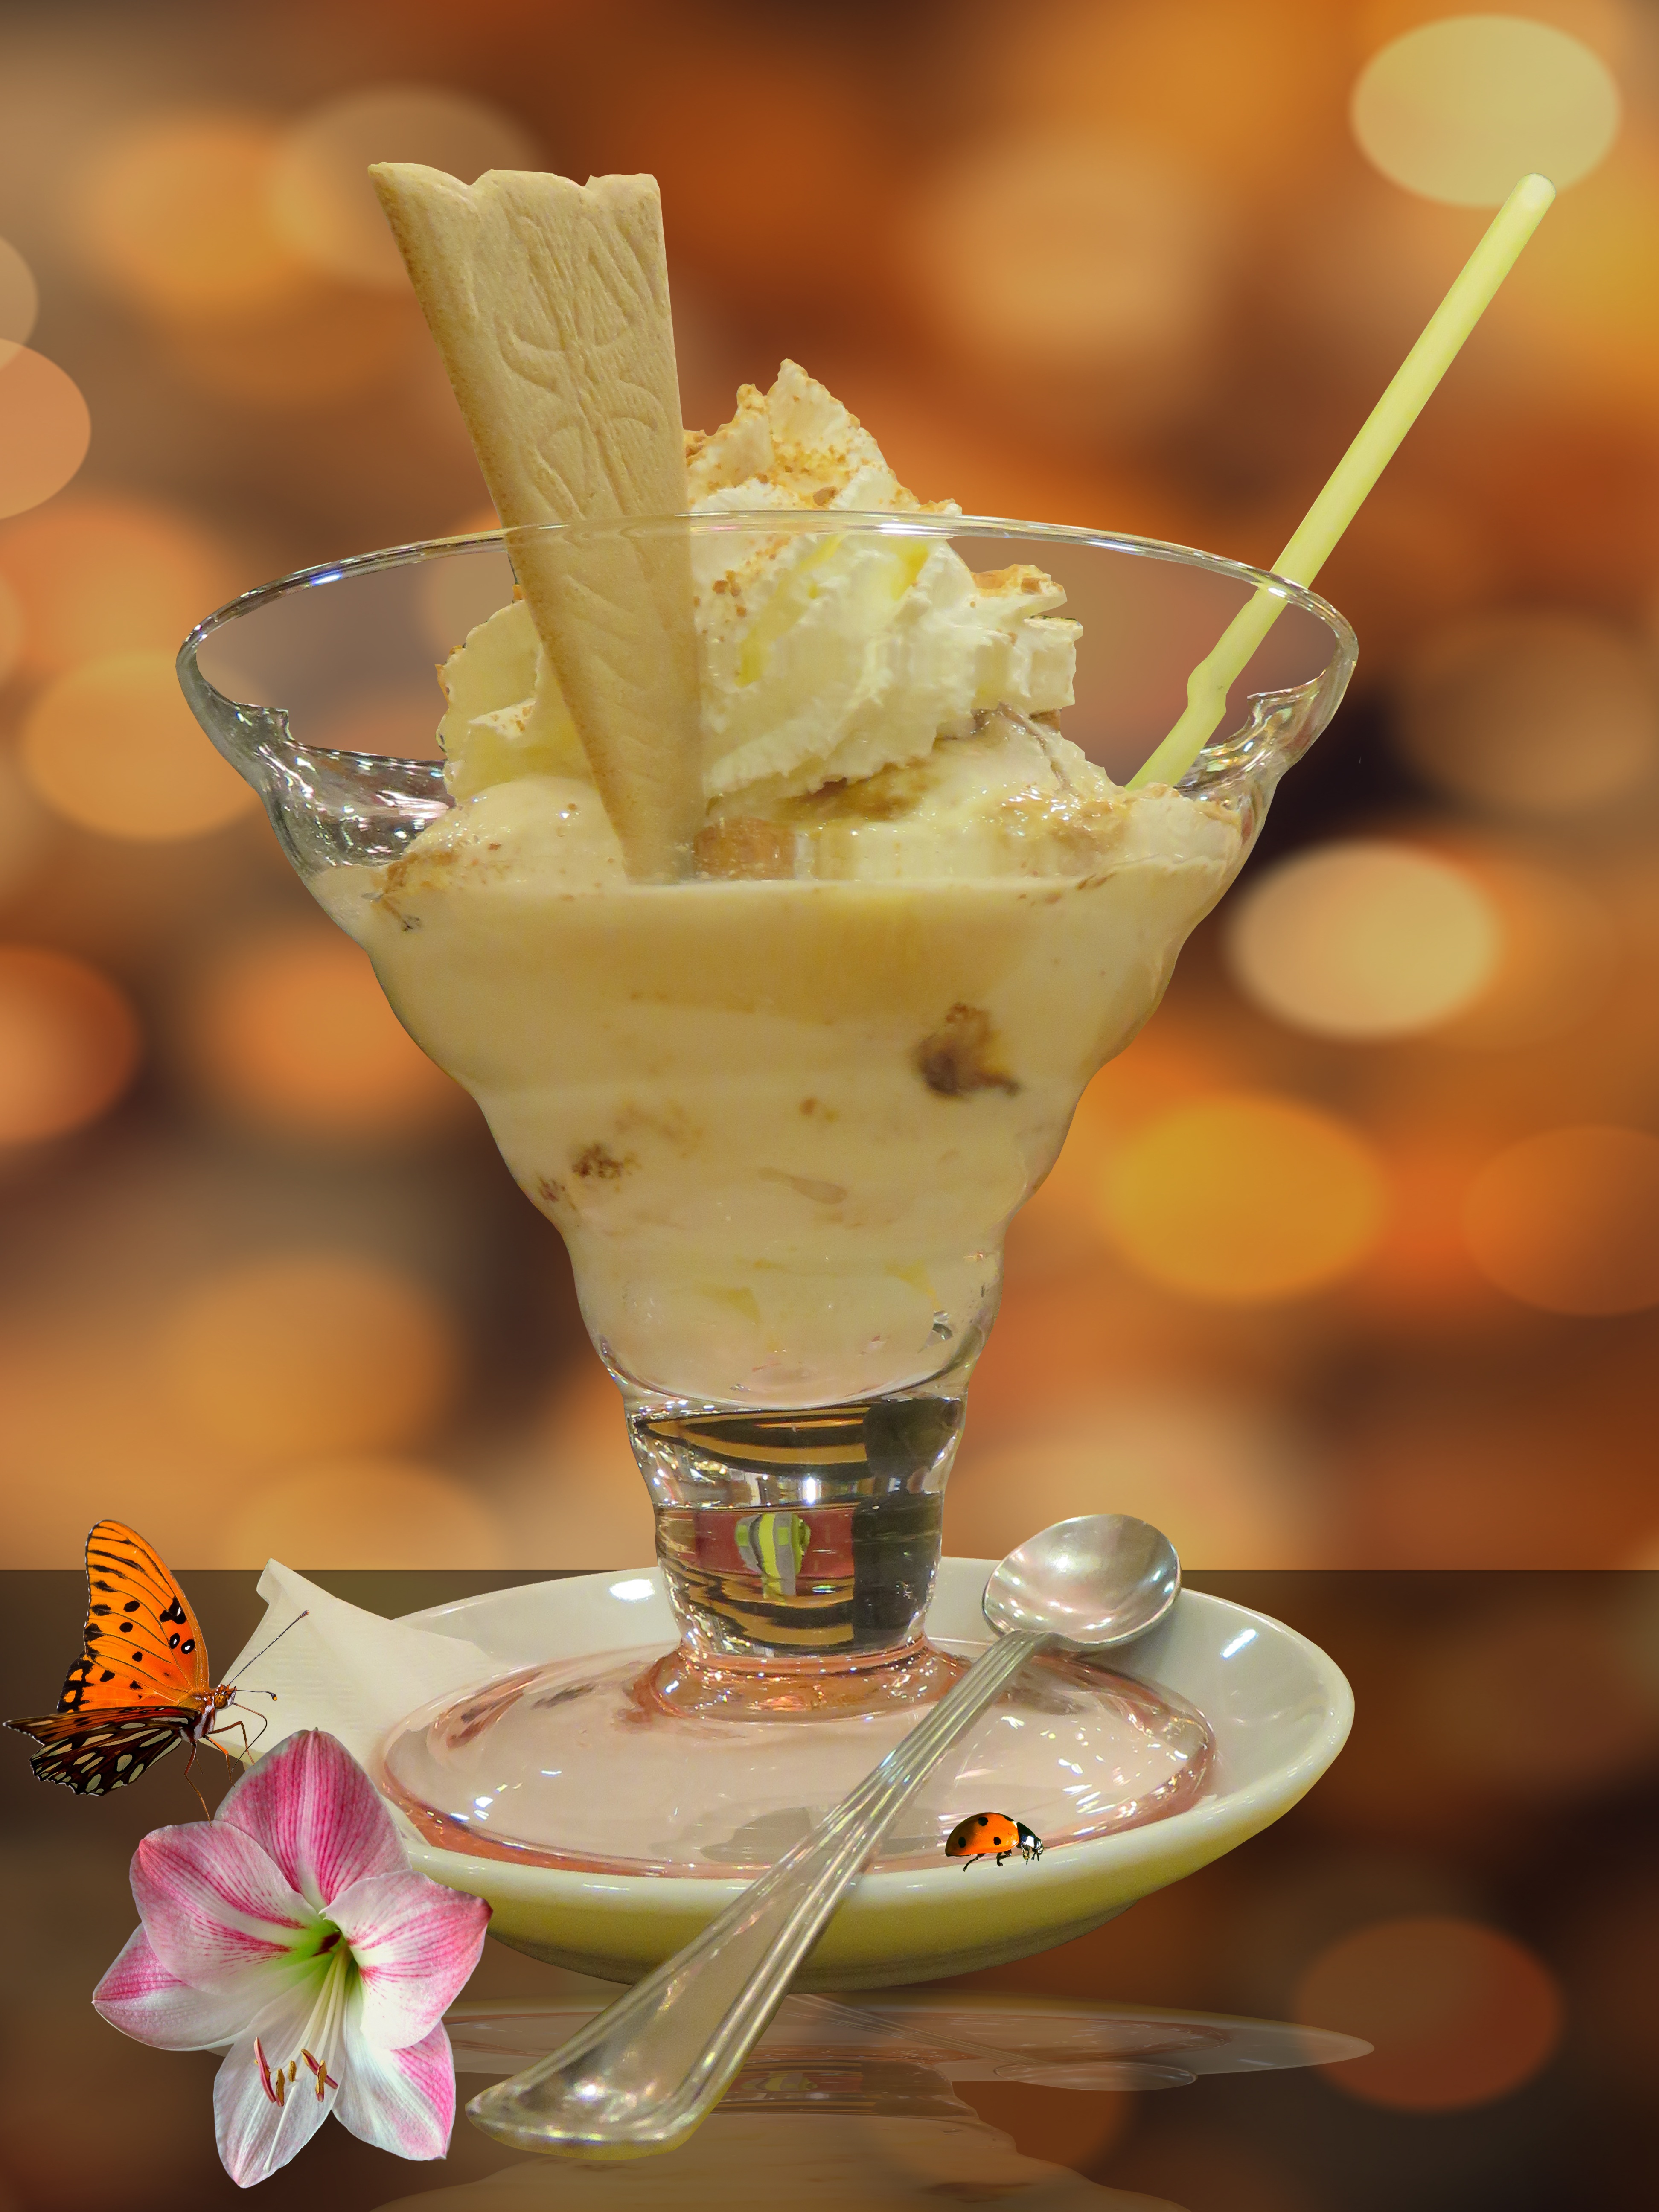
blossom, sweet, bloom, glass, ice, dish, food, produce, ladybug, drink, butterfly, ice cream, dessert, eat, waffle, delicious, spoon, cocktail, martini, straw, liqueur, beetle, benefit from, chafer, flavor, ice cream sundae, feasting, milkshake, vanilla ice cream, sundae, pina colada, mai tai